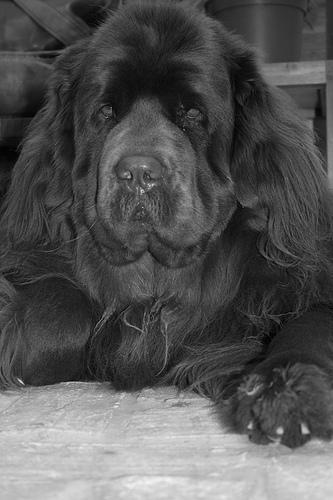
Newfoundland